Yohann Taberlet

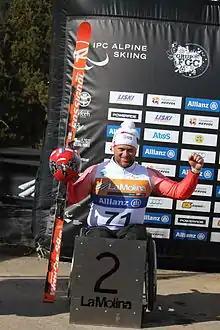

Yohann Taberlet (born 29 March 1981) is a French skier. He has a disability and uses a wheelchair. He skied at the 2011 IPC Alpine Skiing World Championships. He was the second skier to finish in the men's sitting slalom race and was the third skier to finish in the sitting men's Super Combined race.